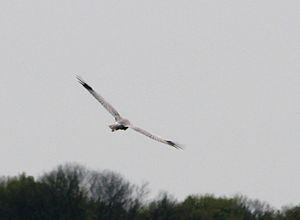
Busard Saint-Martin (Circus cyaneus) mâle